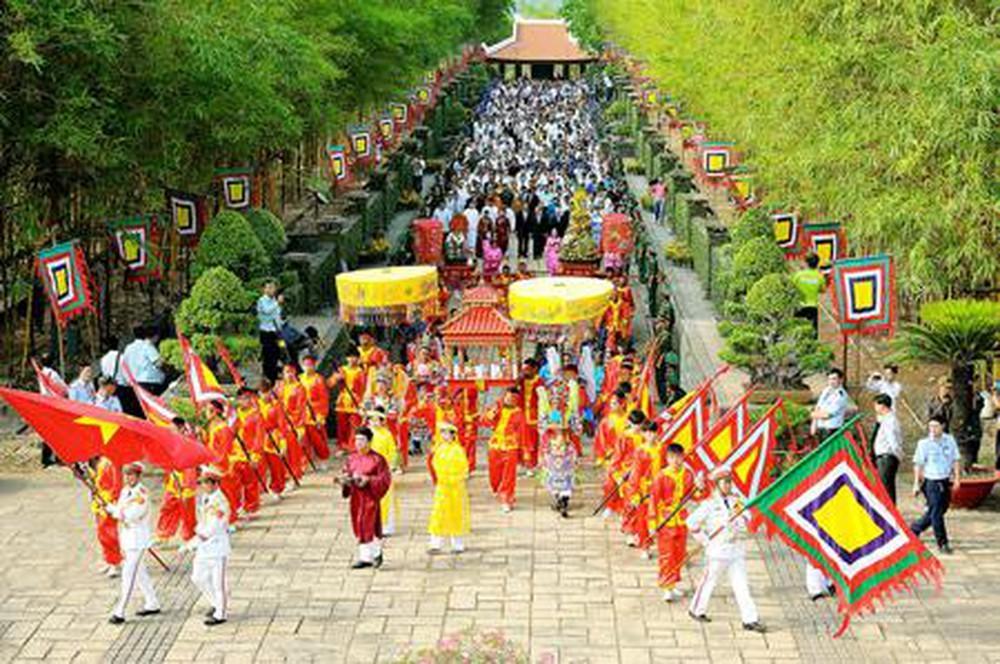
có hai chiếc lọng dù ở hai bên của chiếc kiệu